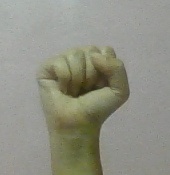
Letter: saad